Debra DiGiovanni

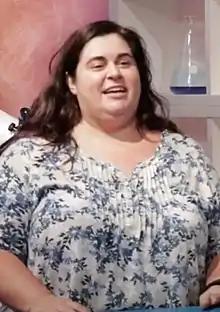
DiGiovanni in 2018

Debra DiGiovanni (born March 21, 1972) is a Canadian stand-up comedian originally from Tillsonburg, Ontario.